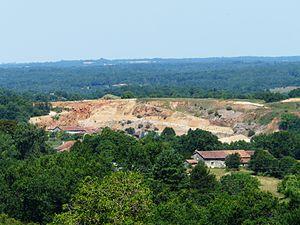
La carrière de calcaire de Sabouret, Saint-Martial-de-Valette, Dordogne, France.
Saint-Martial-de-Valette est une commune française située dans le département de la Dordogne, en région Nouvelle-Aquitaine.